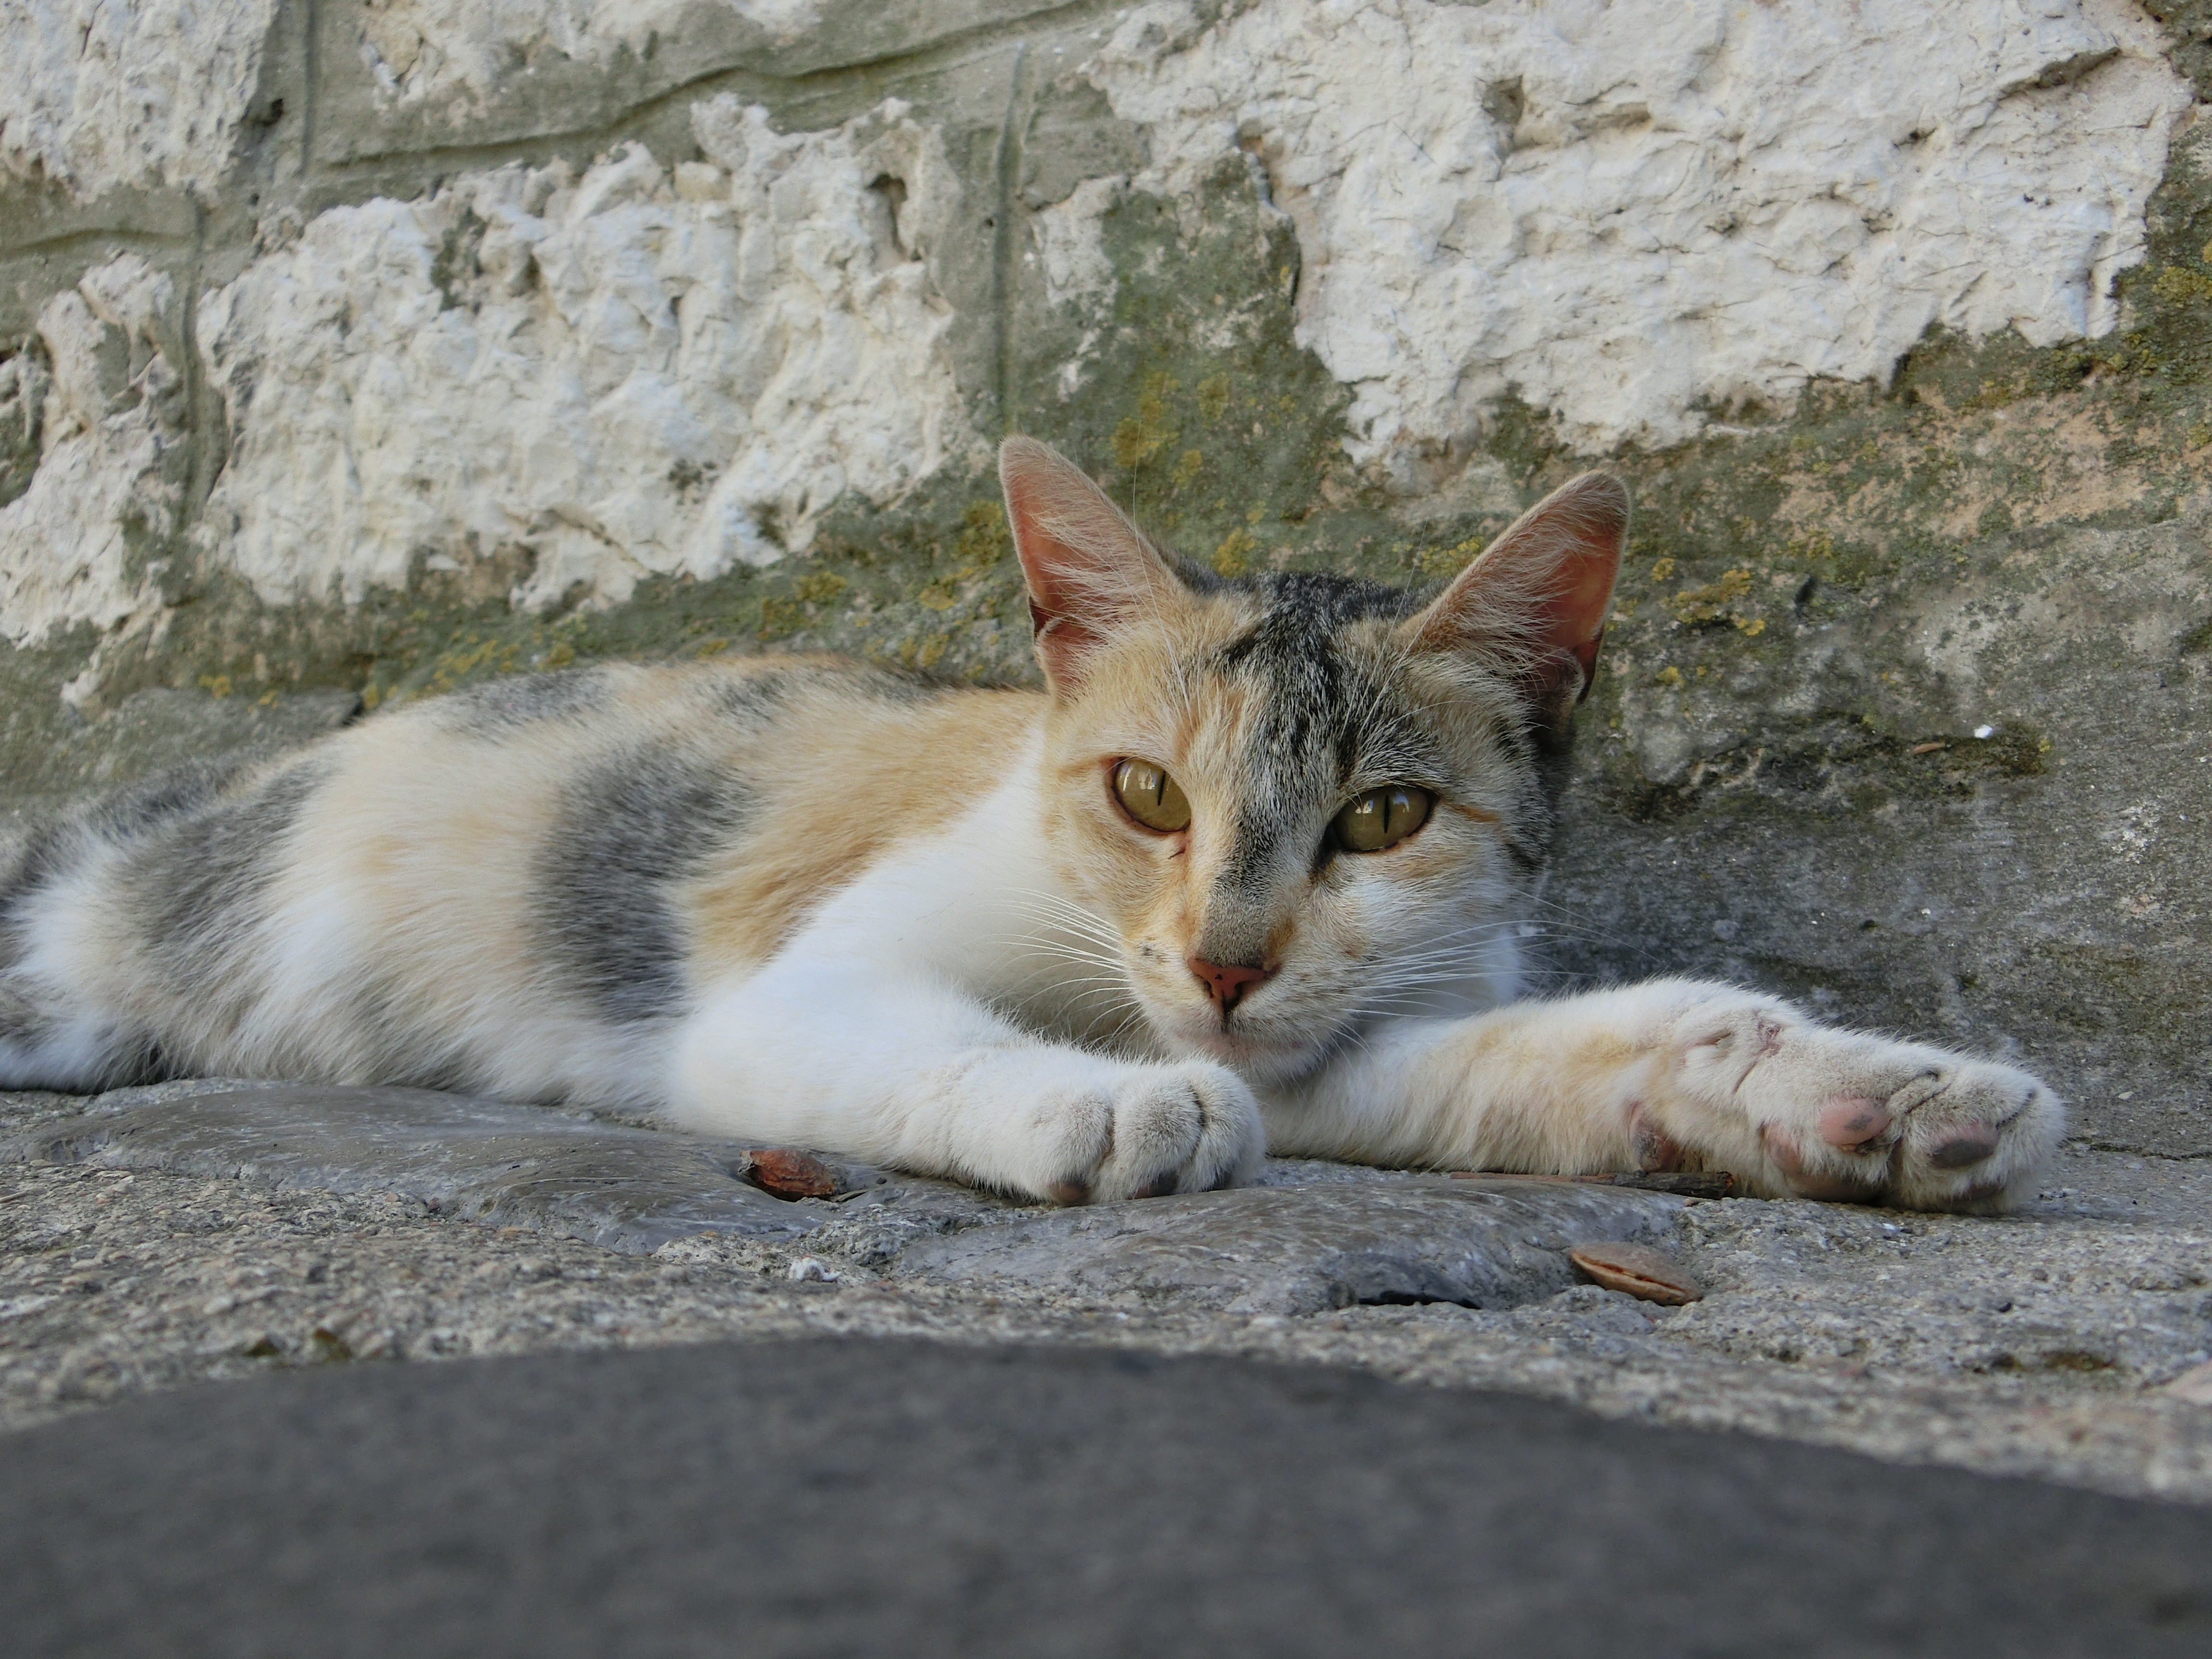
animal, cat, mammal, fauna, whiskers, is, vertebrate, awake, norwegian forest cat, european shorthair, wild cat, small to medium sized cats, cat like mammal, domestic short haired cat